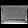
Label: Bag